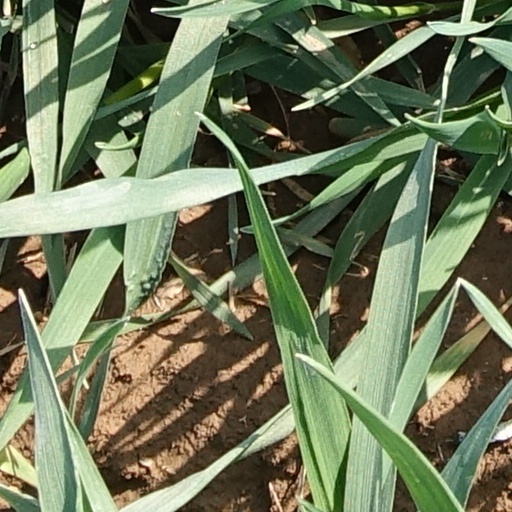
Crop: wheat